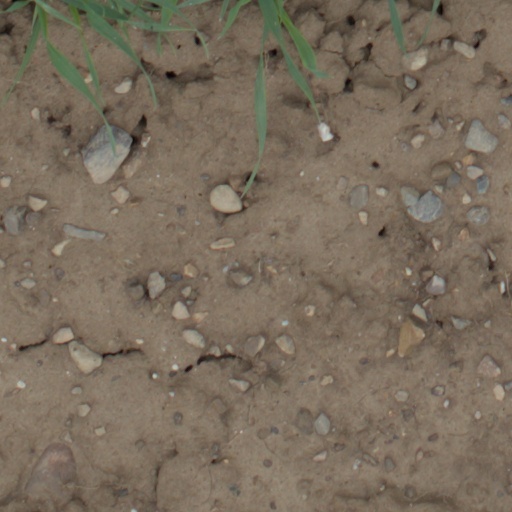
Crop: wheat